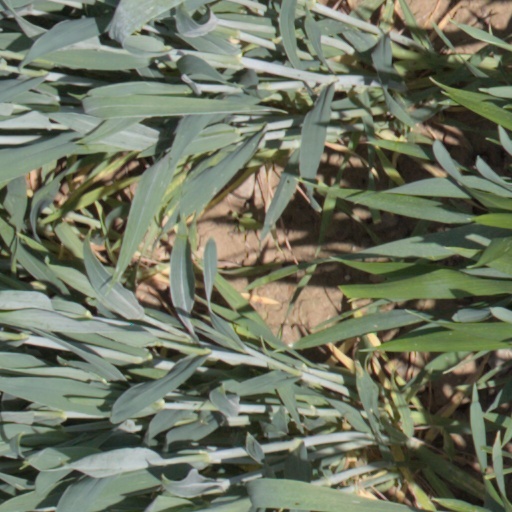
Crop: wheat